Civic Duty (film)

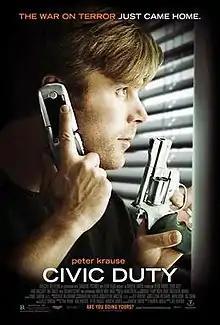
Theatrical release poster

Civic Duty is a 2006 thriller film directed by Jeff Renfroe and starring Peter Krause, Khaled Abol Naga, Kari Matchett, and Richard Schiff.